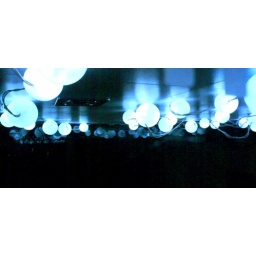
in her green plastic watering can